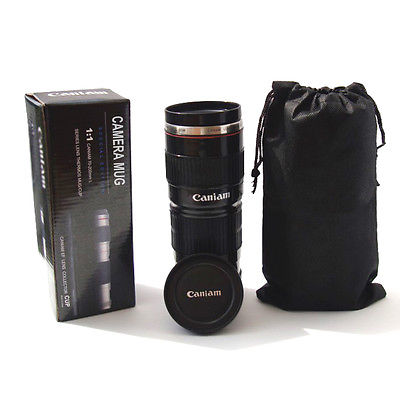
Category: mug